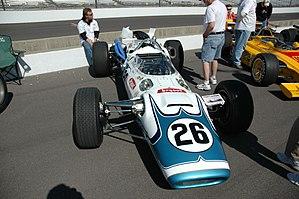
Les 500 miles d'Indianapolis 1966, courus sur l'Indianapolis Motor Speedway et organisés le lundi 30 mai 1966, ont été remportés par le pilote britannique Graham Hill sur une Lola-Ford du Mecom Racing Team.
Rodger Morris Ward, né le 10 janvier 1921 à Beloit et mort le 5 juillet 2004 à Anaheim à 83 ans, est un pilote automobile américain, cinquième double vainqueur des 500 miles d'Indianapolis et qui bâtit sa carrière essentiellement durant la première moitié des années 1960.